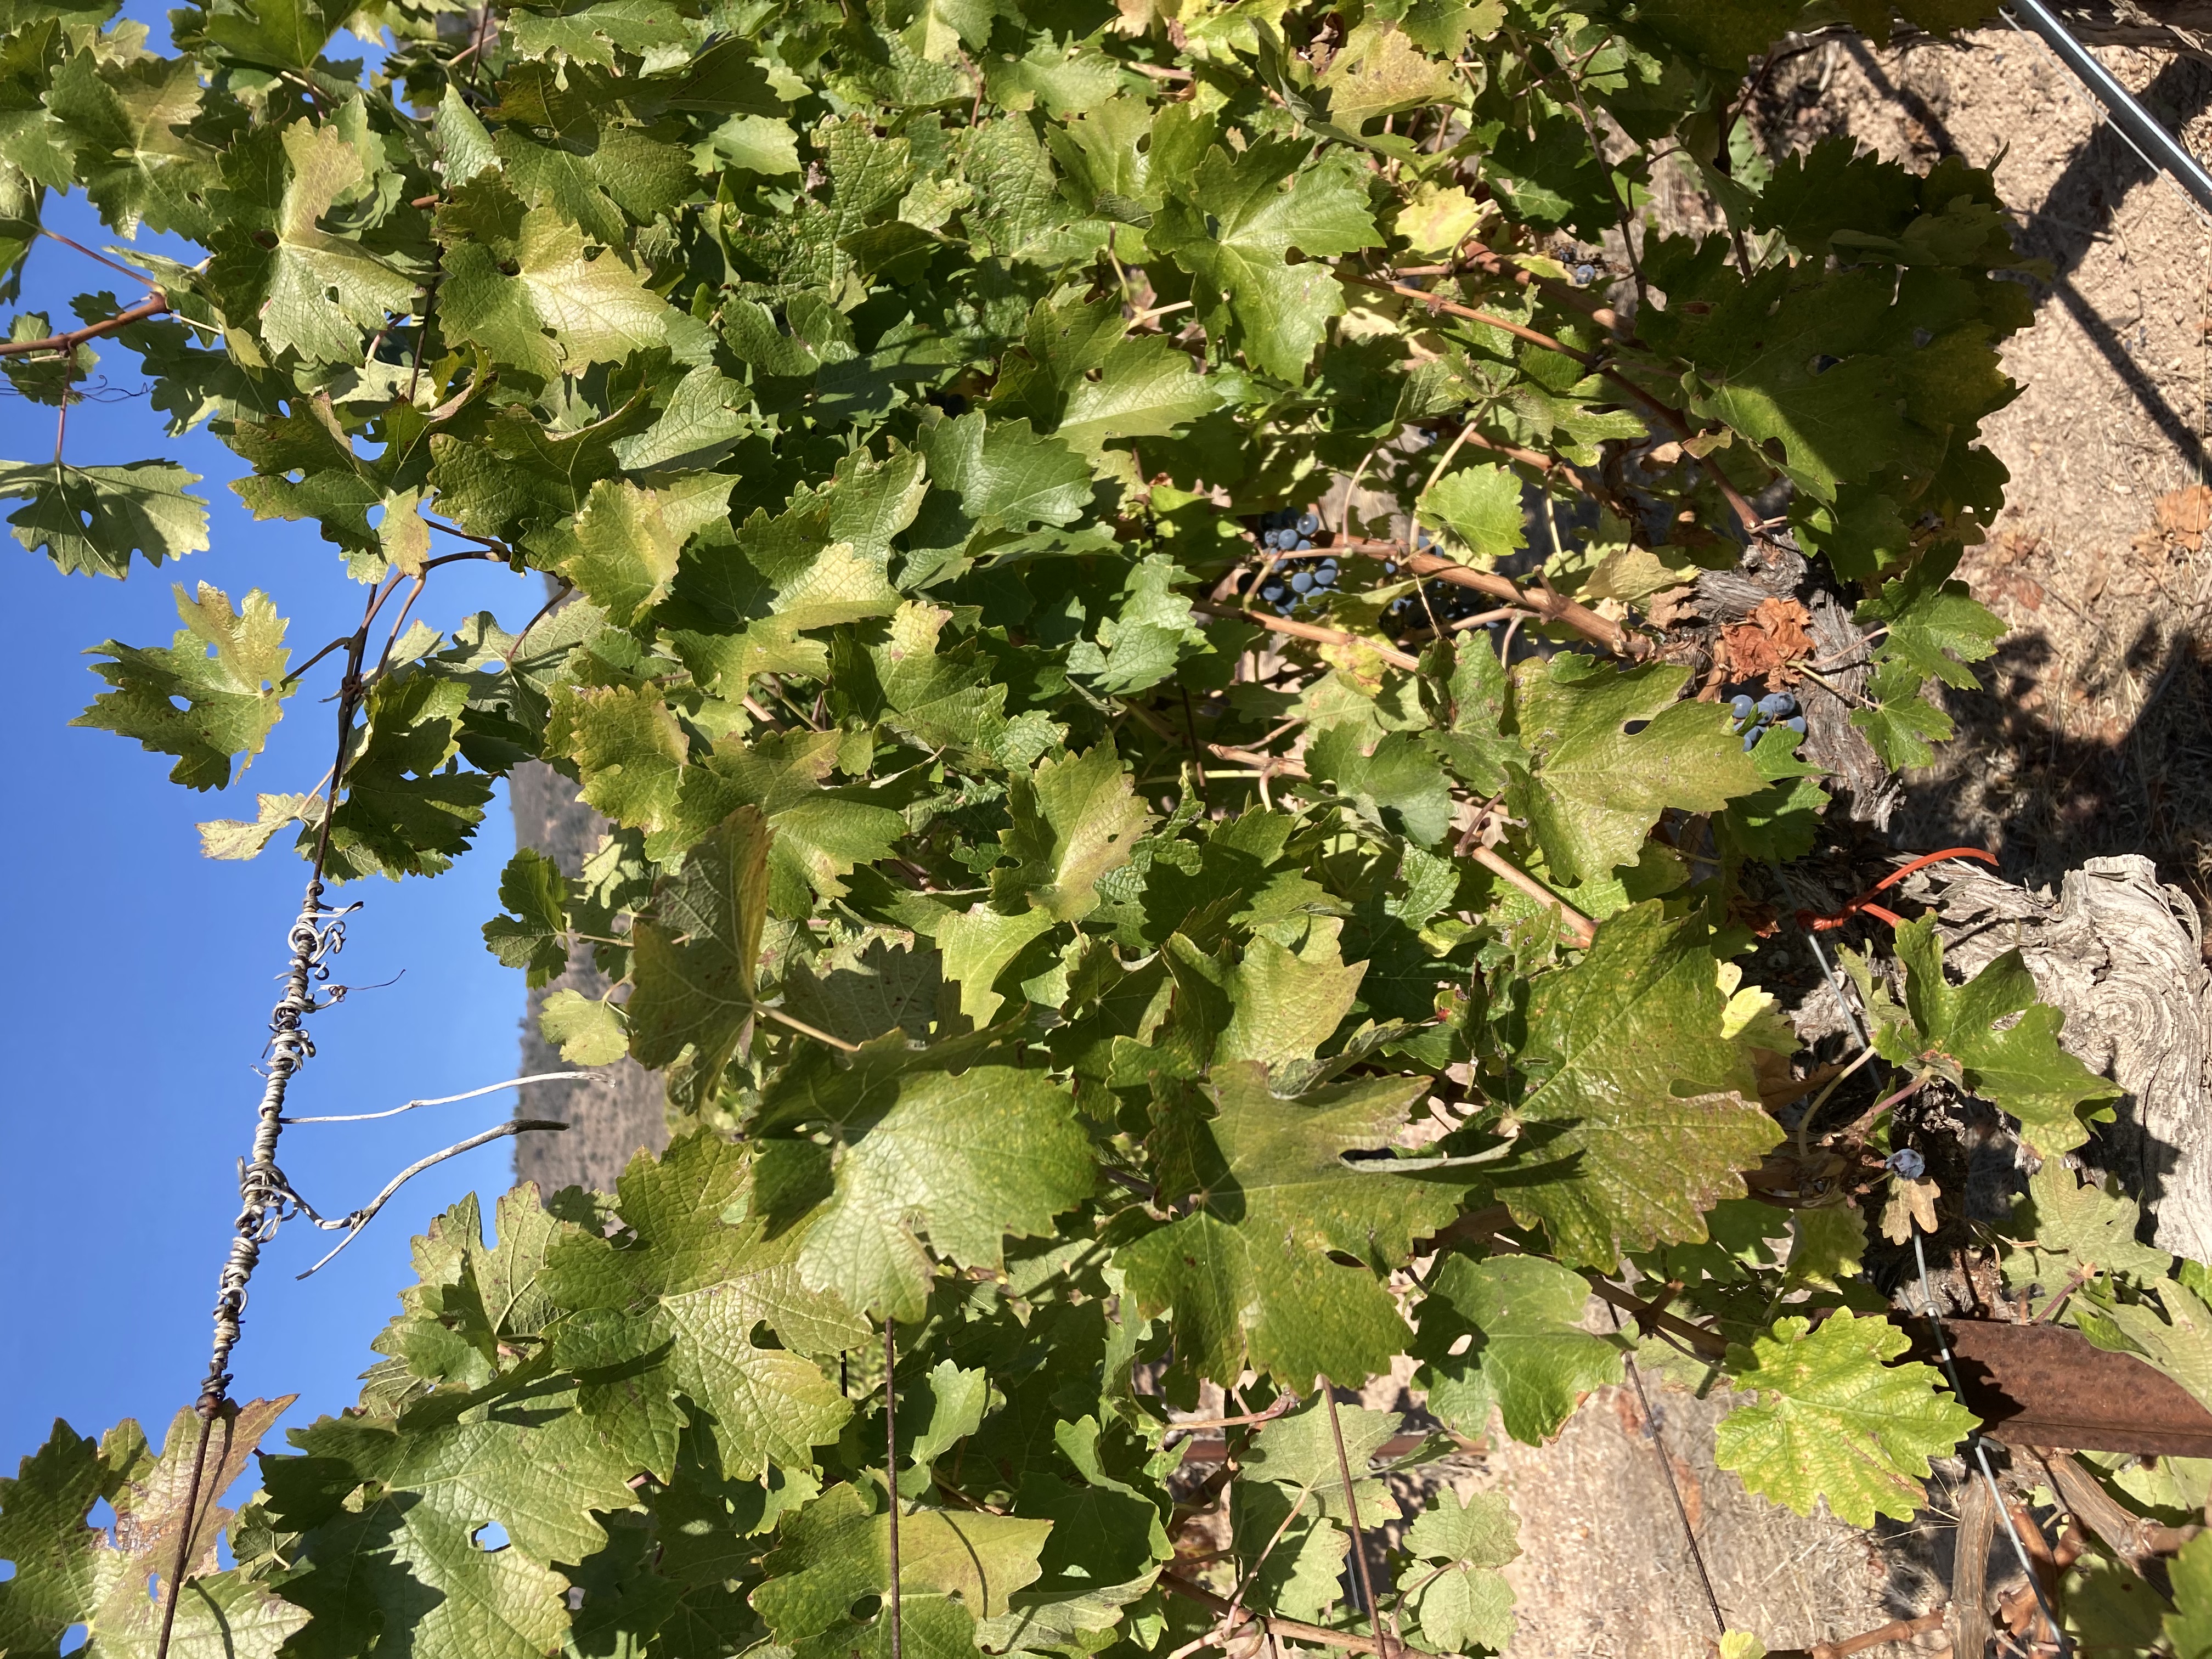
Label: No Virus